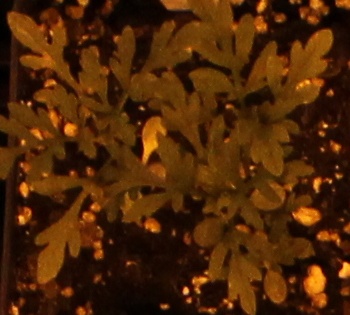
Label: Ragweed